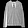
Label: Pullover